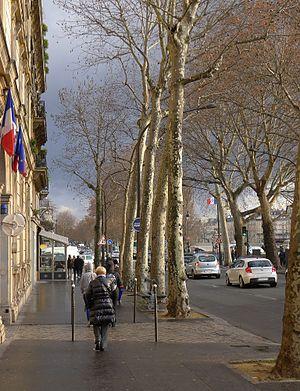
Quai de Gesvres - Paris IV
Le quai de Gesvres est une voie située sur la rive droite de la Seine, à Paris, dans le quartier Saint-Merri du 4ᵉ arrondissement. Il est prolongé en amont par le quai de l'Hôtel de Ville et en aval par le quai de la Mégisserie.